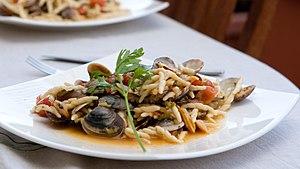
La cuisine ligure est pratiquée en Ligurie, un territoire encadré par la côte méditerranéenne et les Alpes, lesquelles ont fortement influencé la gastronomie régionale faite à base d'ingrédients simples qui la rendent particulièrement économique.